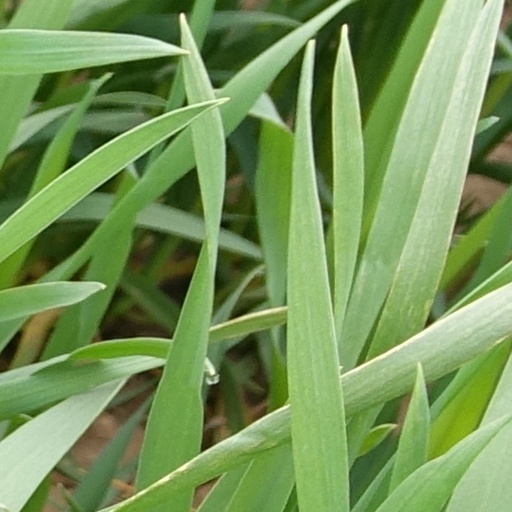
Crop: wheat